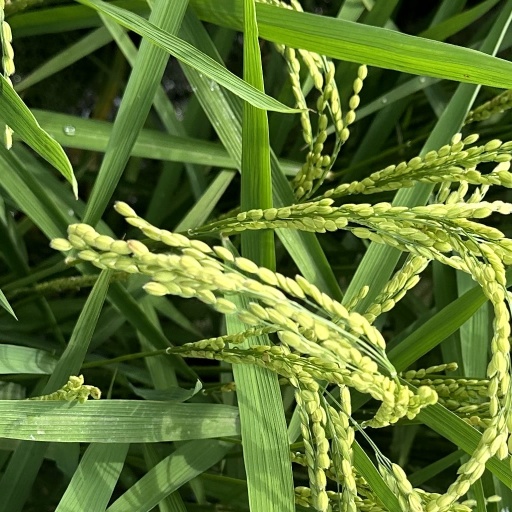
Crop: rice